Giuseppe Gené

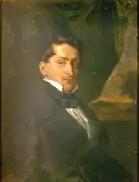
Giuseppe Gené.

Carlo Giuseppe Gené (7 December 1800 – 14 July 1847) was an Italian naturalist and author.